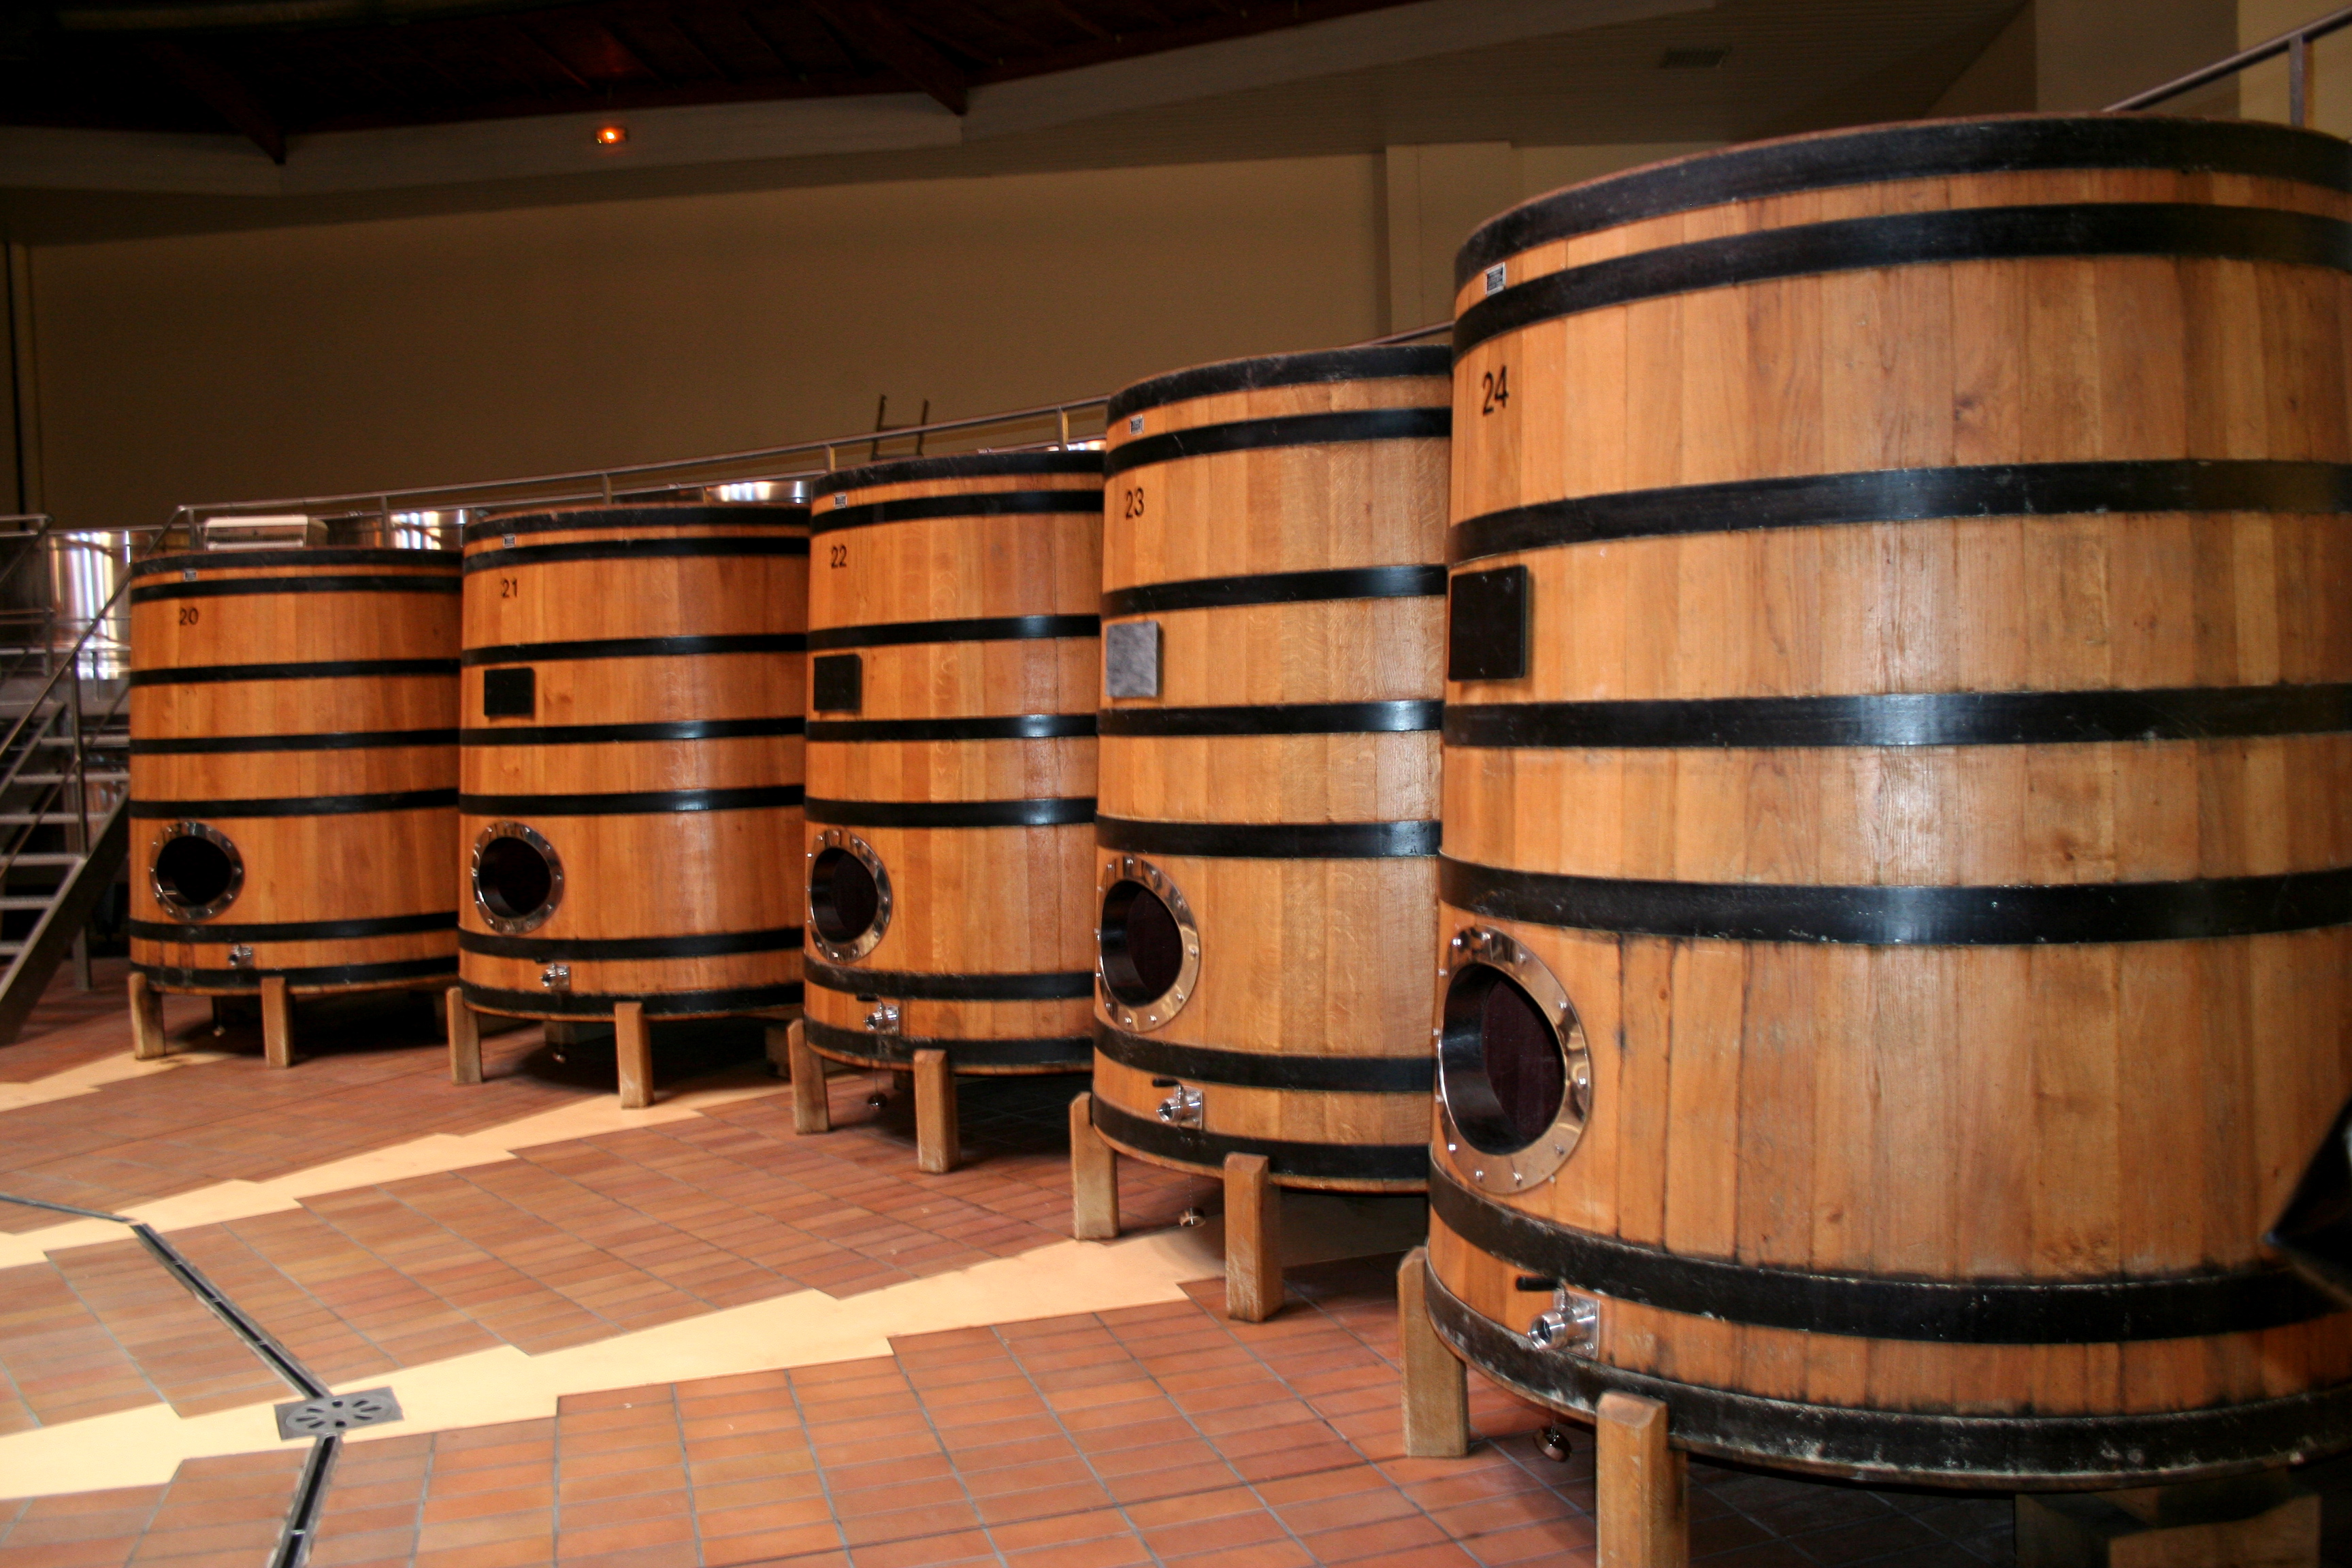
Barrel fermentation tanks belonging to the French wine negocient
Specialty: pharma-process
Image credit: Megan Mallen